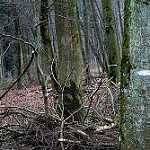
Scene: Outdoor